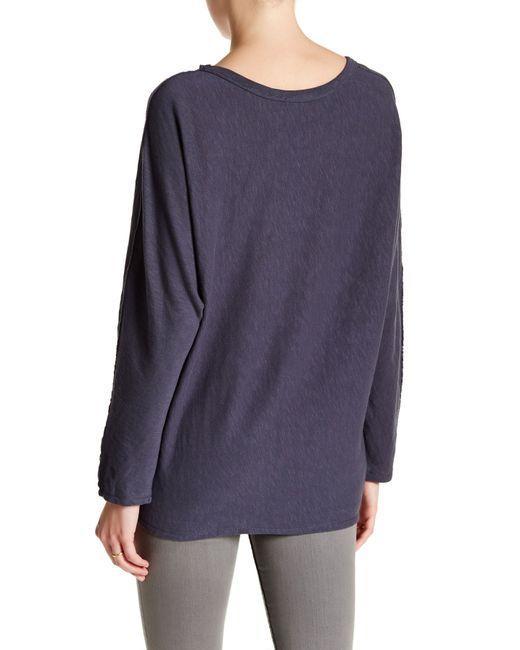
Damen Dolman Tunika Bluse voller Ärmel